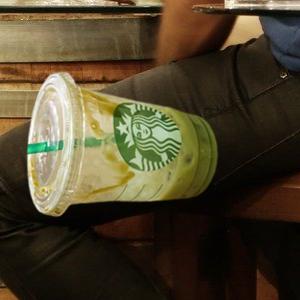
Label: cups